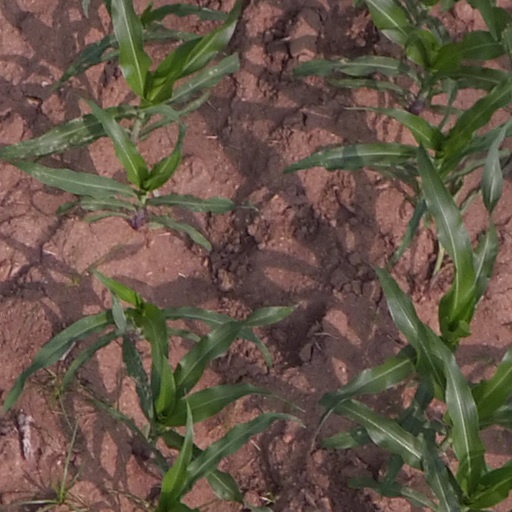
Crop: maize; corn